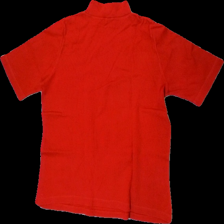
View: back
Type: Top
Category: Ladies
Brand: Missing
Colors: Red
Material: 100% Cotton
Cut: Turtle neck
Holes: Minor
Damage: hole
Damage location: middle right
Price range: <50
Recommended usage: Repair
Description: red knitted ribbed top